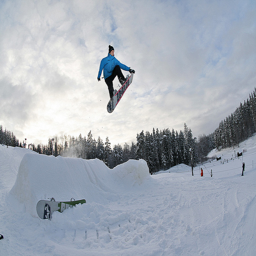
a male skiing doing a jump in the air.
A person snowboarding flying through the air above snow
Blue coated male snowboarder doing aerial trick on slope.
A person doing a jump using a snowboard
A snowboarder holds his board as he jumps off a short ramp